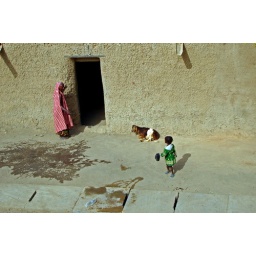
Woman in traditionnal clothes, girl and a goat at the door of a mud brick house